Battle for Brittany

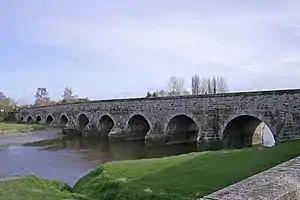
VIII Corps crossed the Pontaubault bridge on August 1, 1944, into Brittany following the success of Operation Cobra

Once liberated, the Allies planned to build a harbour at Quiberon. One of the first objectives in Brittany, was the bridge at Pontaubault across the River Sélune. The Americans apparently quickly started experiencing communication difficulties with their rear command HQs, due to their rapid advance into northern Brittany, leading to difficulties in supplying units that were on the move.